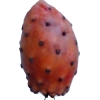
Label: cactus_fruit_red